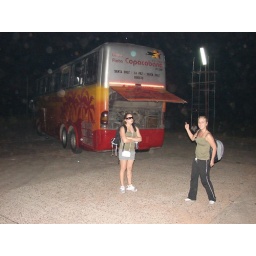
our bus breaks down,complete with over 100 live chickens inside